Thacholi Othenan (film)

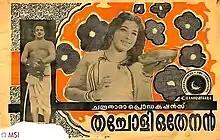
Poster

Thacholi Othenan is a 1964 Indian Malayalam-language historical drama film directed by S. S. Rajan and starring Sathyan in the title role. The film won the National Film Award for Best Feature Film in Malayalam for the year 1964.